McCollum and Post Silk Mill

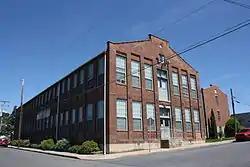
McCollum and Post Silk Mill. August 2013.

McCollum and Post Silk Mill is a historic silk mill located at Nazareth, Northampton County, Pennsylvania. It was built in 1913, and is a two-story, rectangular brick industrial building measuring 51 feet, 6 inches, wide and 150 feet long. A one-story brick addition was built in 1967. In 2001, it was adapted for use as an apartment building. It housed a silk mill, and later clothing manufacturers, until its conversion.